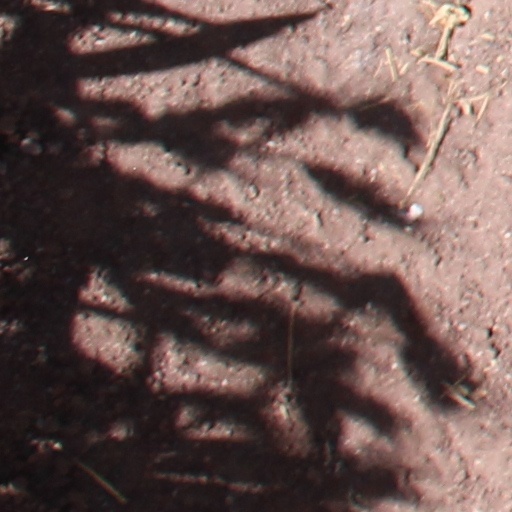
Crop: wheat